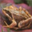
Label: frog